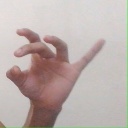
अक्षर: ओ